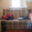
Label: couch